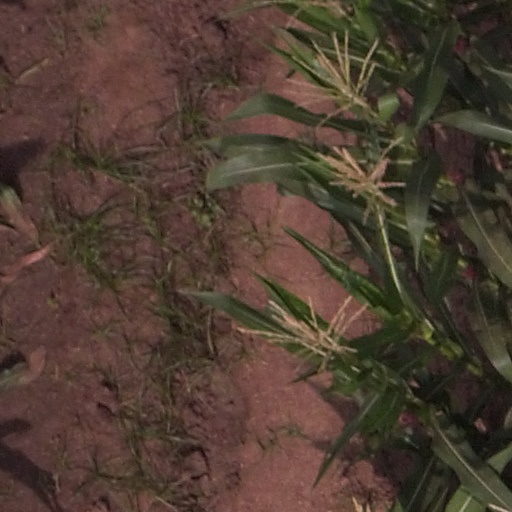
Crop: maize; corn